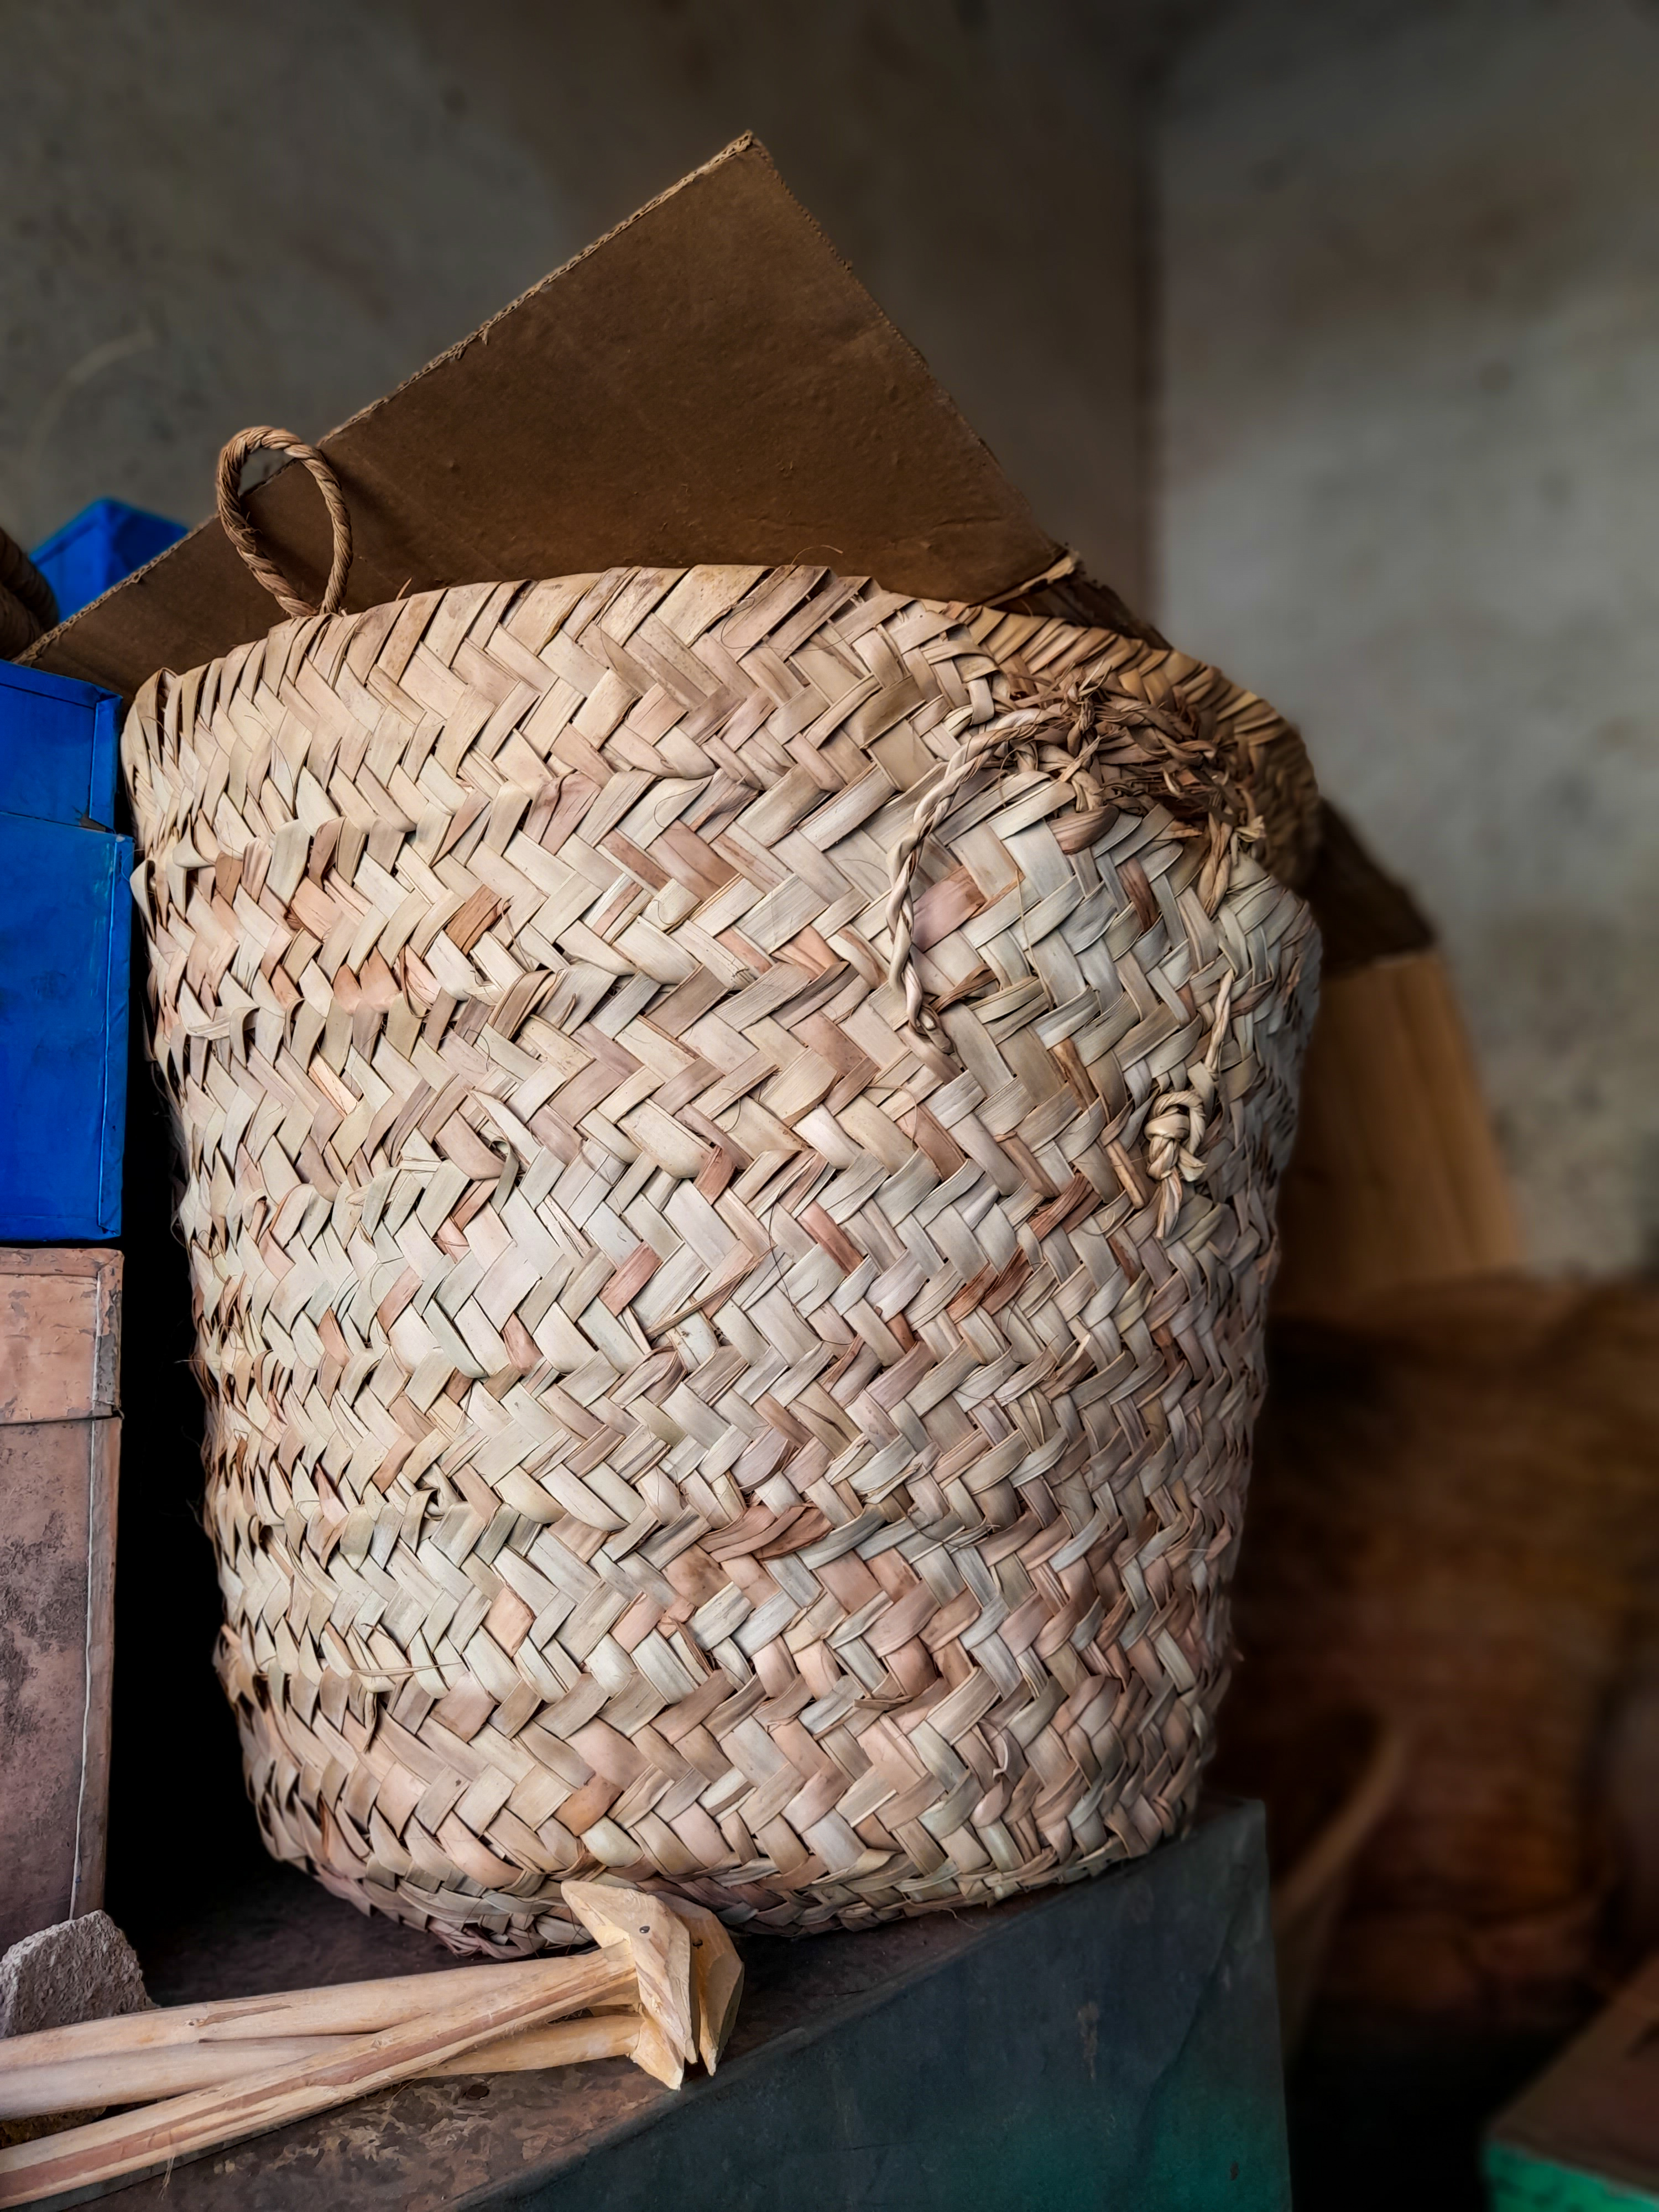
الوصف بالفصحى: سلة كبيرة من سعف النخيل مفيدة جدا في مواسم حصاد القطن و التمر
التصنيف: Uncategorized